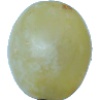
Label: Grape White 1